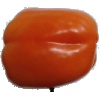
Label: Pepper Orange 1